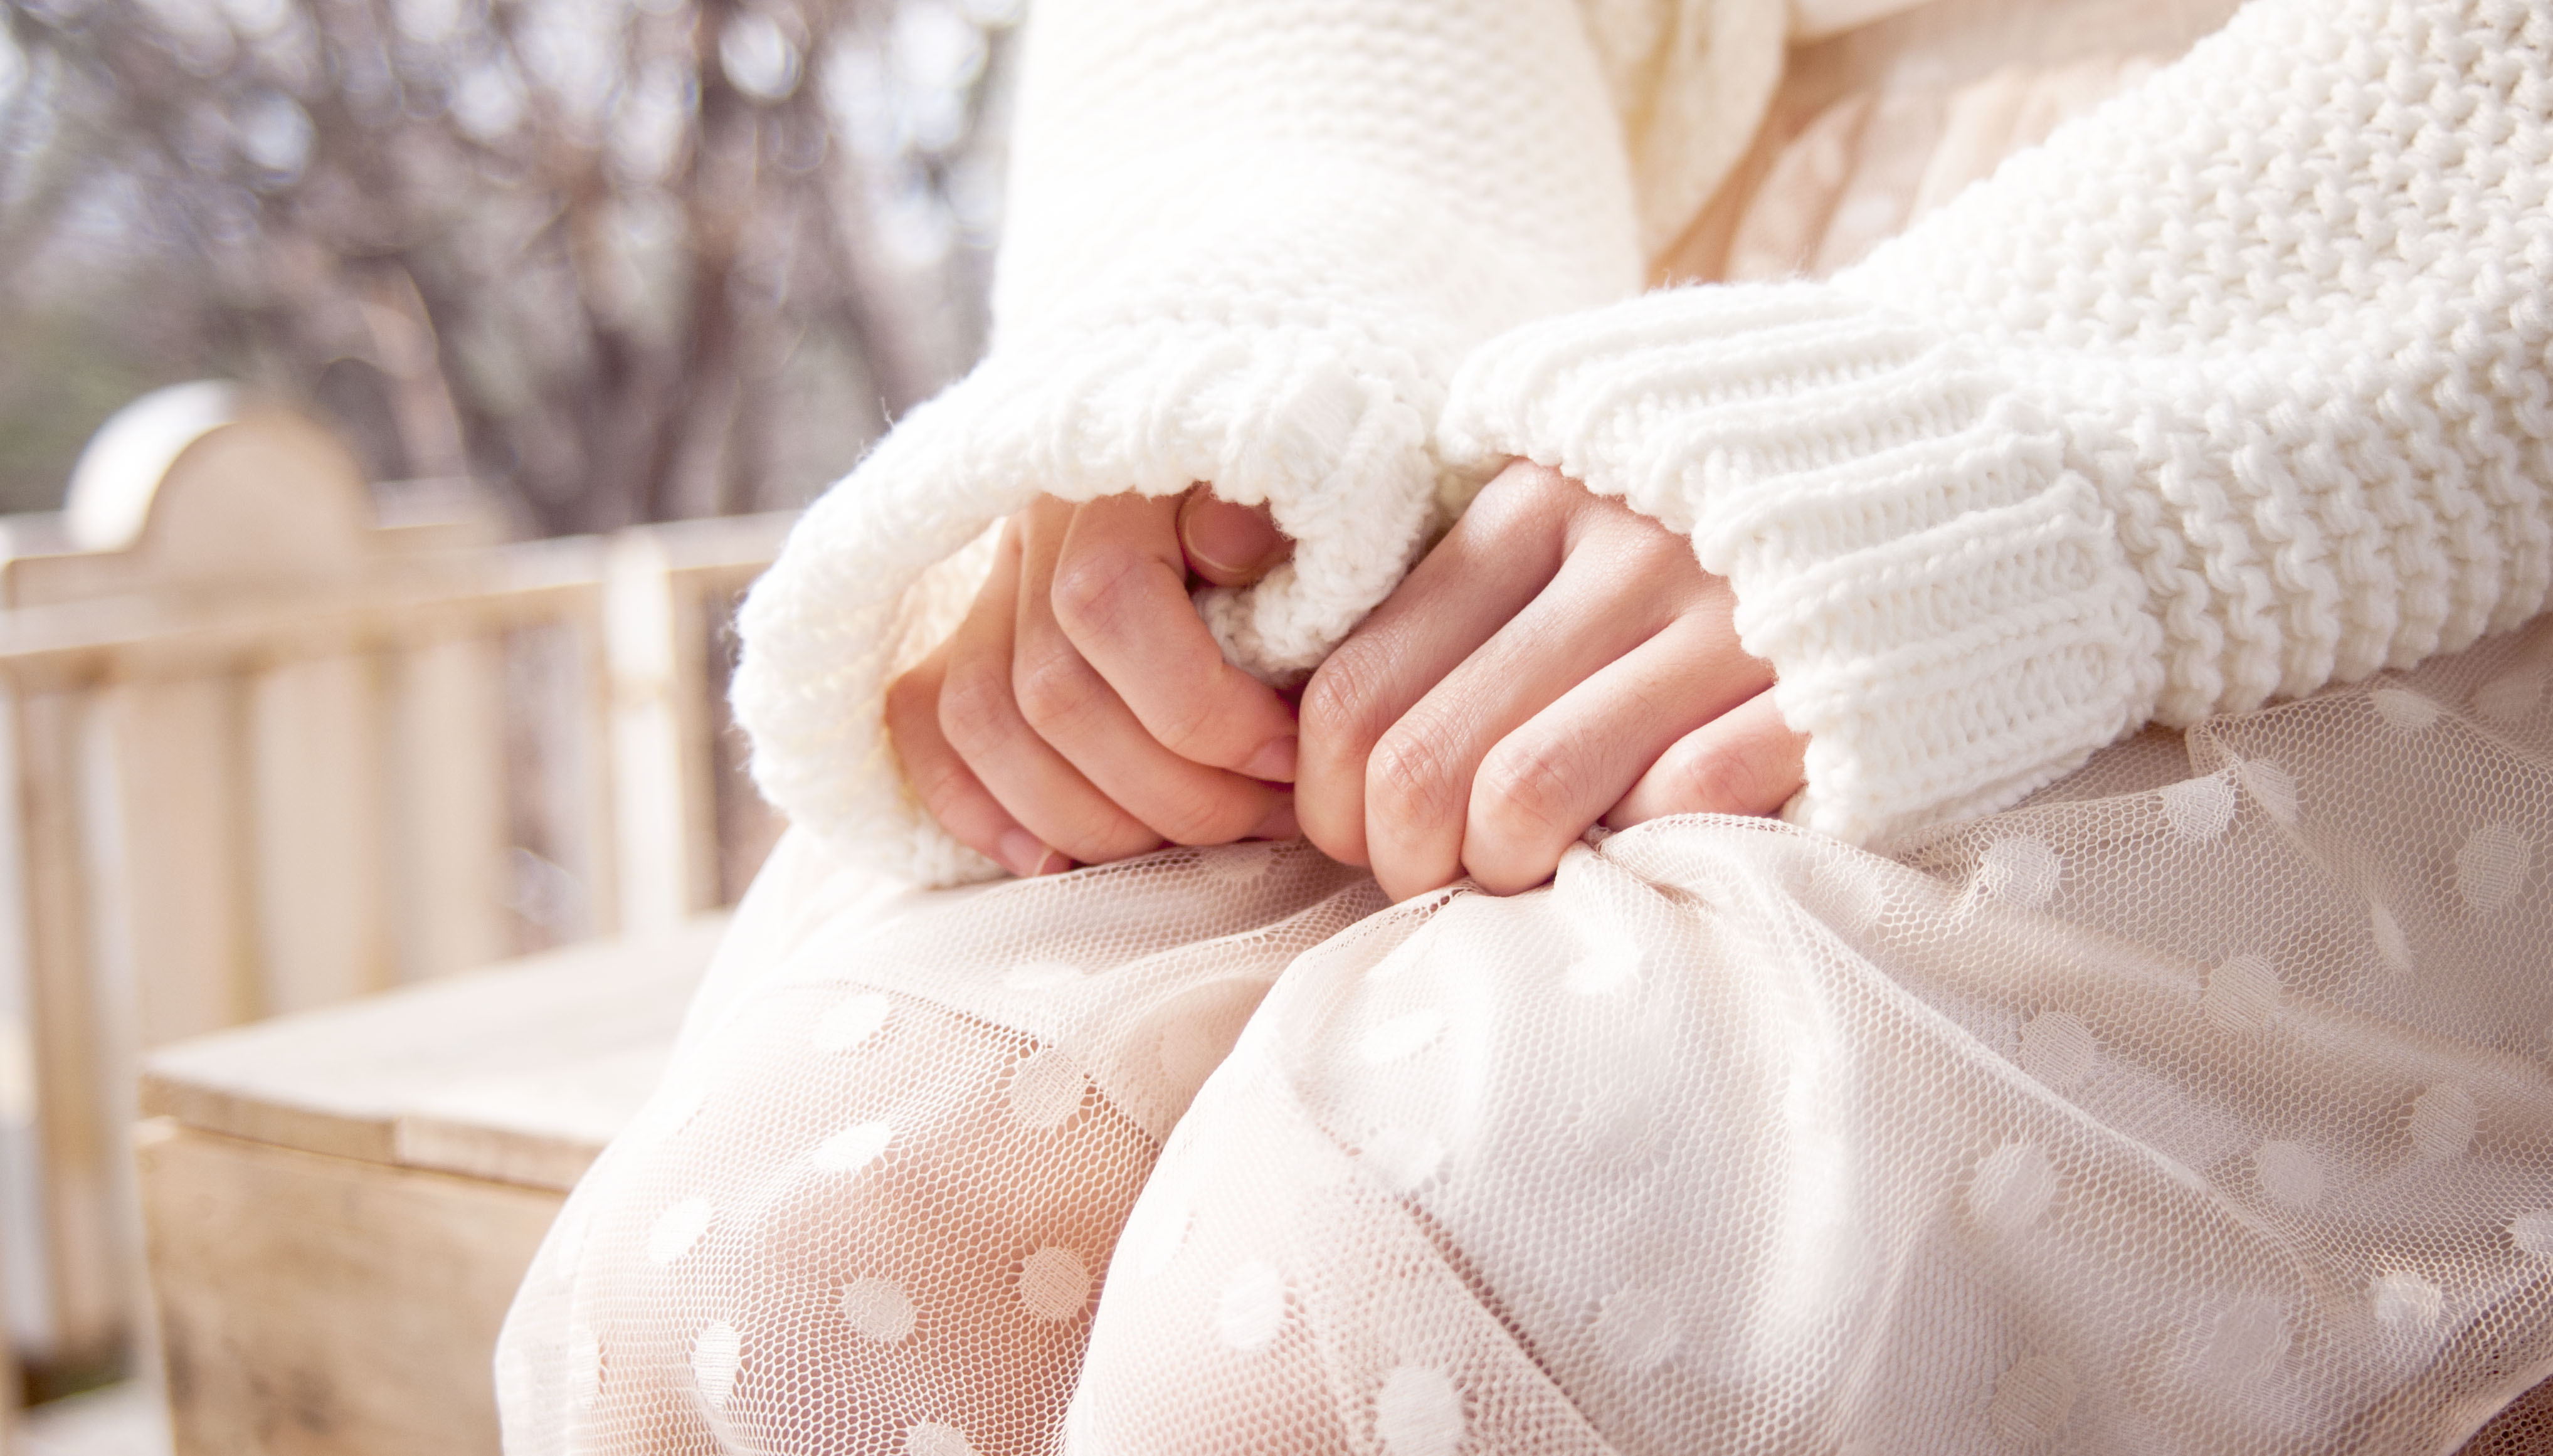
hand, person, female, leg, macro, child, pink, sweater, close up, product, hands, infant, skin